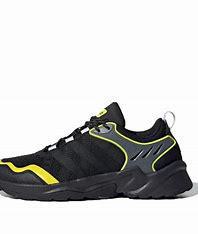
Brand: adidas
Model: neo Adidas NEO 20 20 FX